Shammi Kapoor filmography

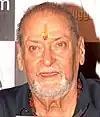
Kapoor at the launch of "Shammi Kapoor Unplugged" (2010)

Shammi Kapoor (born Shamsher Raj Kapoor; ( ]; 21 October 1931 – 14 August 2011) was an Indian actor known for his work in Hindi cinema. Kapoor is considered as one of the greatest and most successful actors in the history of Indian cinema. In a career spanning over five decades, Kapoor worked in over 100 films. He is the recipient of three Filmfare Awards, including one for Best Actor.